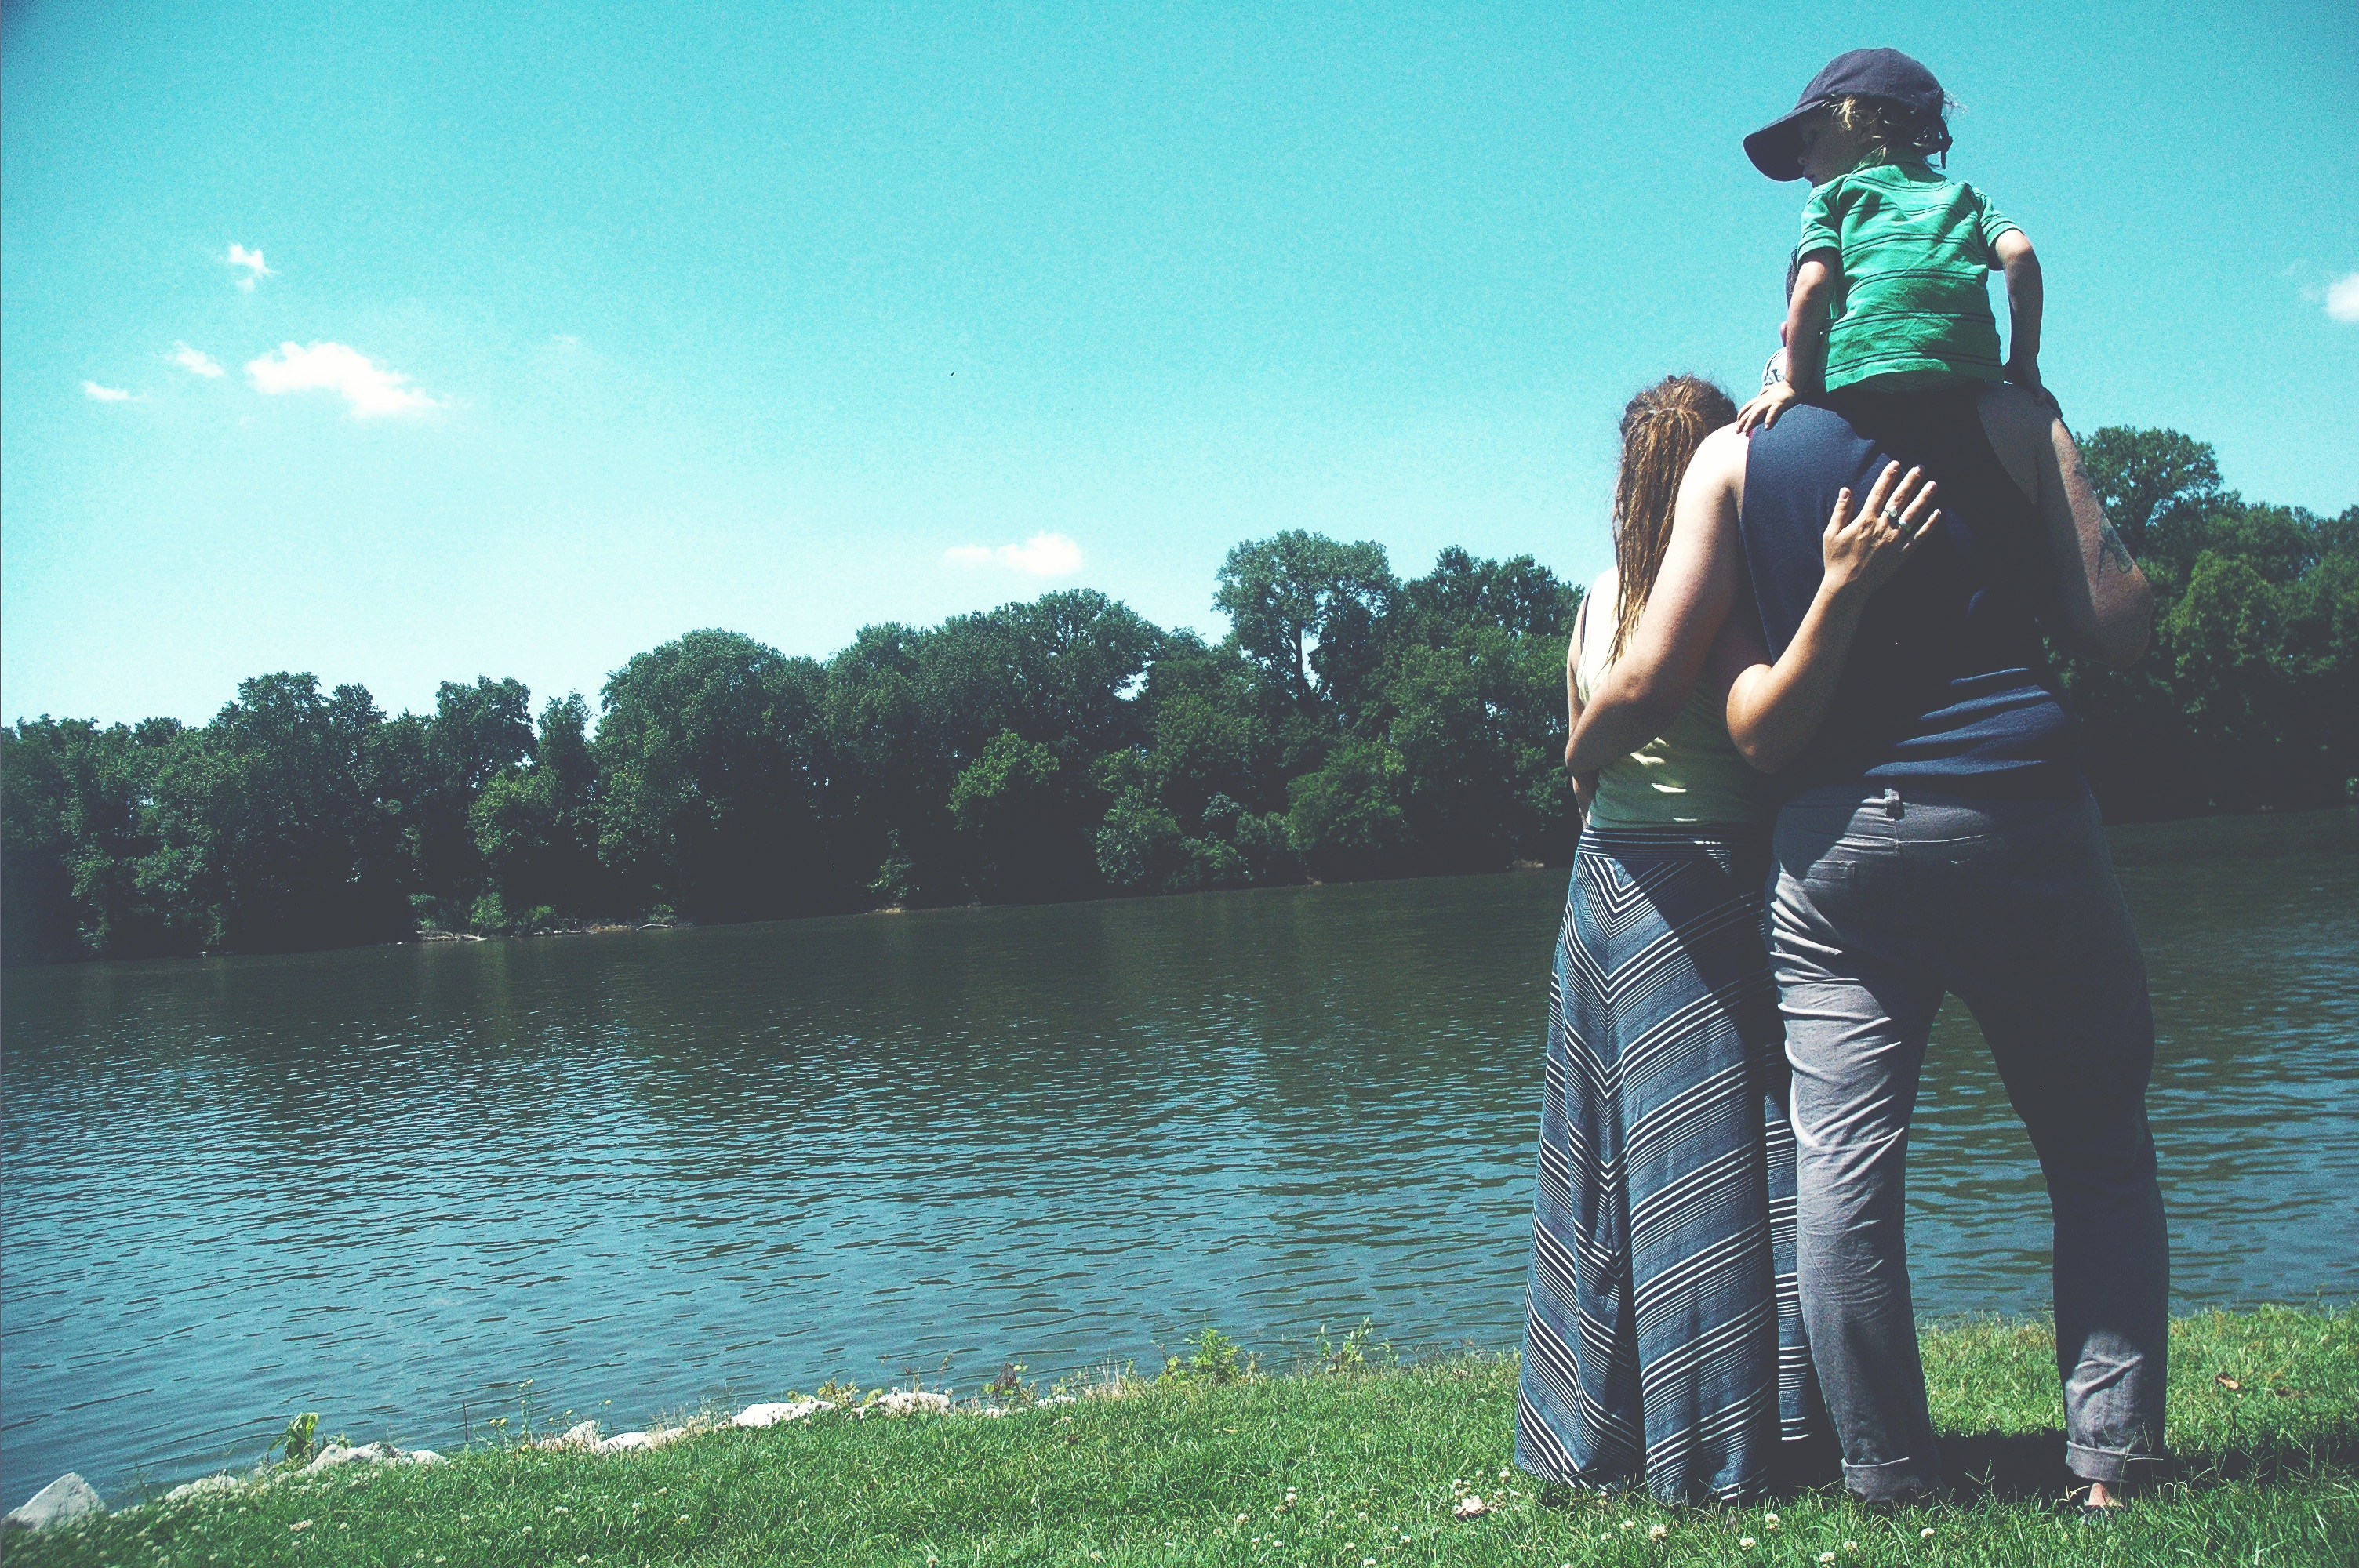
landscape, tree, water, grass, people, sunlight, lake, river, summer, travel, recreation, foliage, green, reflection, park, couple, child, leisure, trees, outdoors, woods, family, daylight